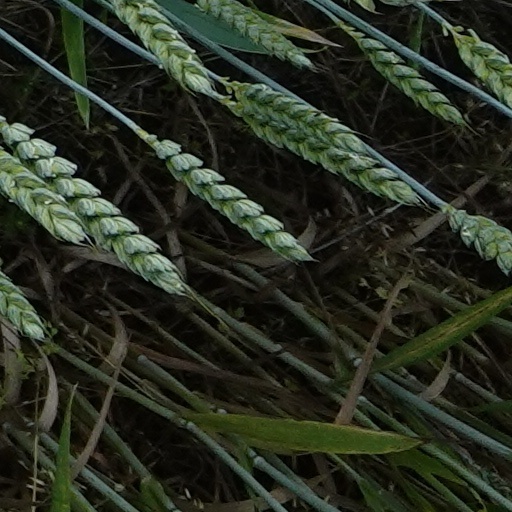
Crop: wheat